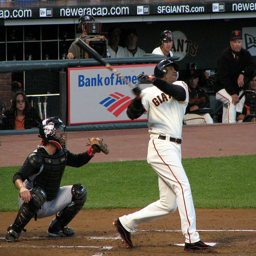
A baseball player holding a bat next to home plate.
a member of the Giants swinging the bat during the baseball game
A batter has just hit the ball at home plate.
A baseball playing swinging a baseball bat.
The man is hitting the baseball during the game.